Eddy pumping

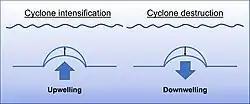

Through such mechanism eddy pumping generates upwelling of cold, nutrient rich deep waters in cyclonic eddies and downwelling of warm, nutrient poor, surface water in anticyclonic eddies.